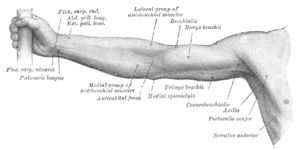
Chez l'homme et chez les bipèdes, les membres supérieurs sont les deux membres reliés au tronc par le biais des épaules.